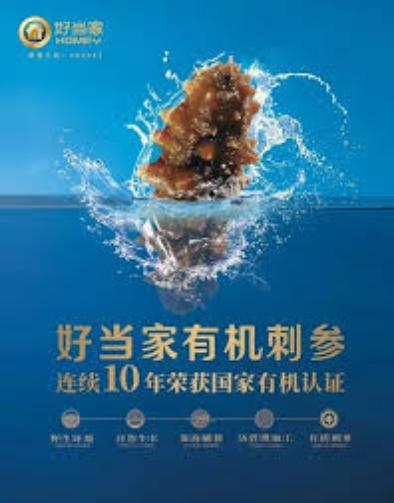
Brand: Homey
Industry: Food